Gesta Hungarorum

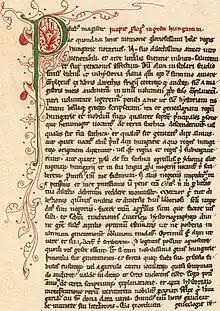
First page of the manuscript written in Medieval Latin

Gesta Hungarorum, or The Deeds of the Hungarians, is the earliest book about Hungarian history which has survived for posterity. Its genre is not chronicle, but "gesta", meaning "deeds" or "acts", which is a medieval entertaining literature. It was written in Latin by an unidentified author who has traditionally been called Anonymus in scholarly works. According to most historians, the work was completed between around 1200 and 1230. The "Gesta" exists in a sole manuscript from the second part of the 13th century, which was for centuries held in Vienna. It is part of the collection of Széchényi National Library in Budapest.